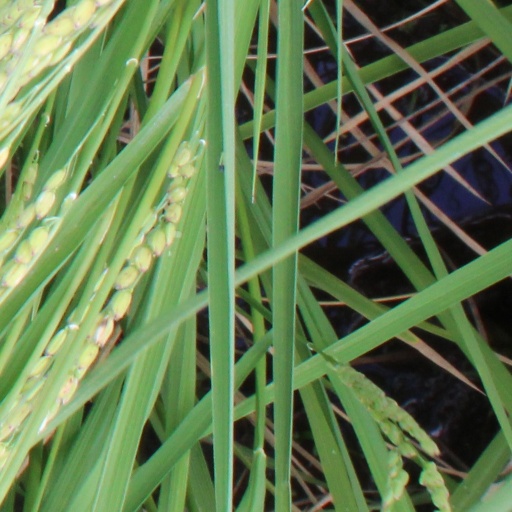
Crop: rice